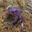
Label: frog